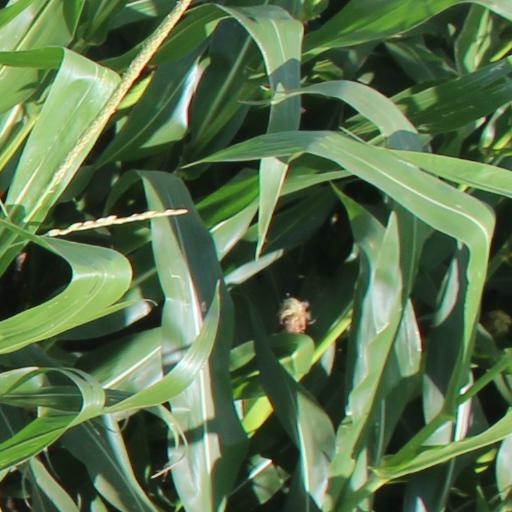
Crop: maize; corn